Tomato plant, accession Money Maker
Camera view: horizontal (90 deg, fisheye); turntable rotation: 210 degrees
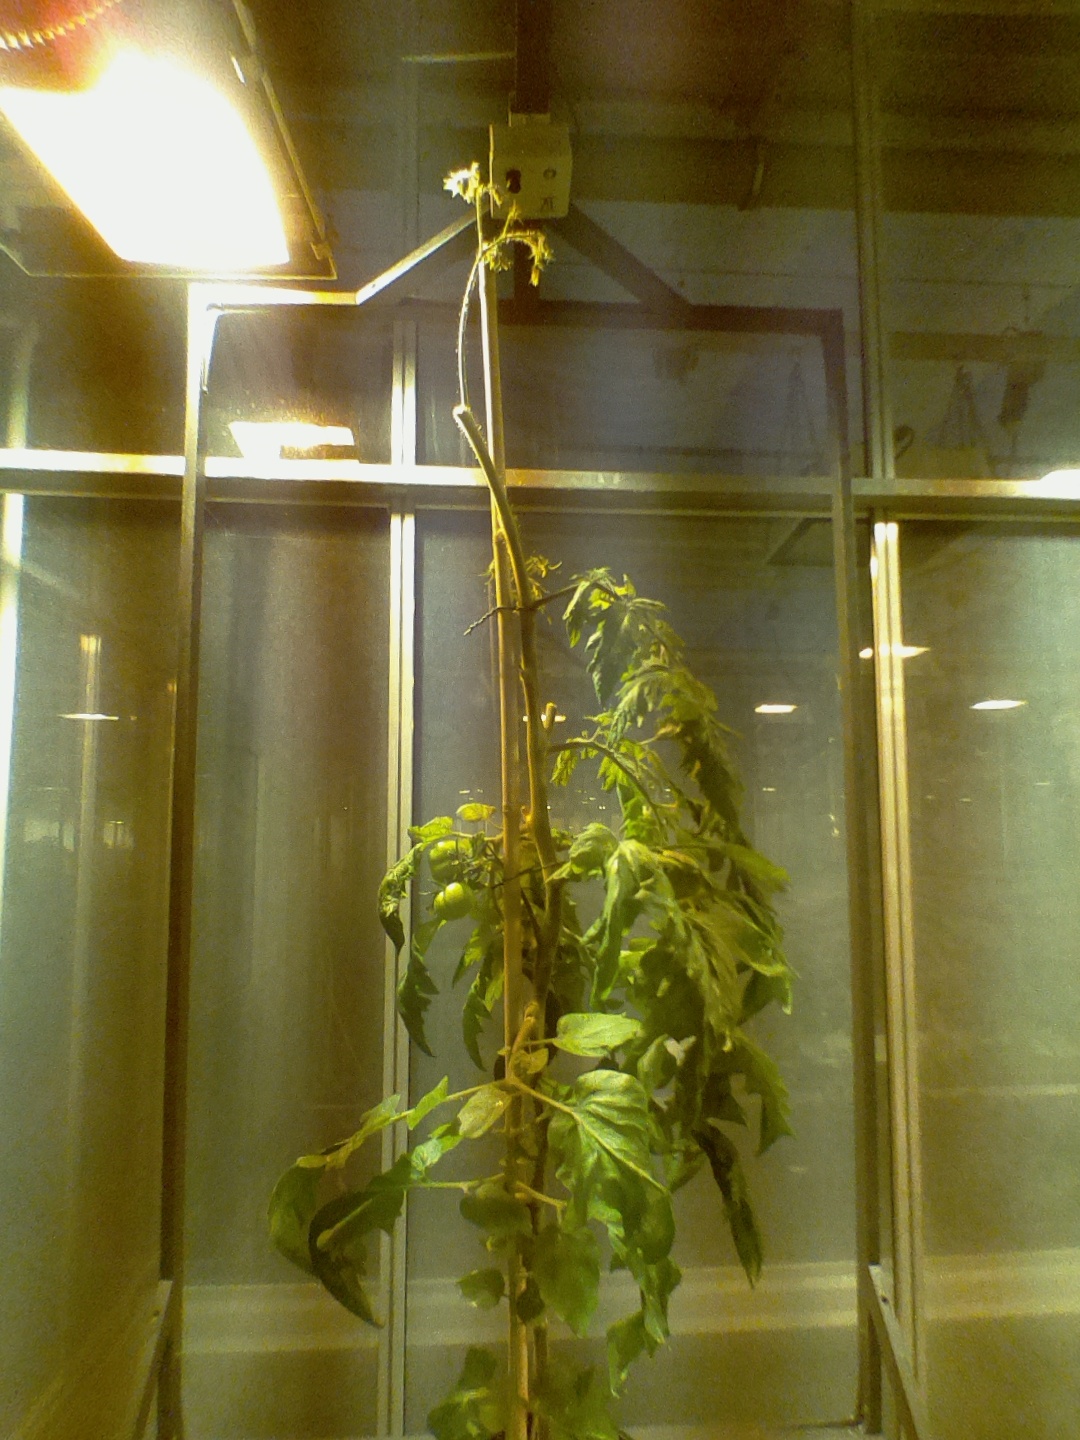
BBCH growth stage 74: 40%-50% of final fruit size